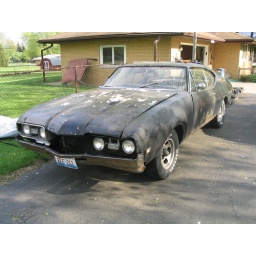
Notice parts car roof against the garage....